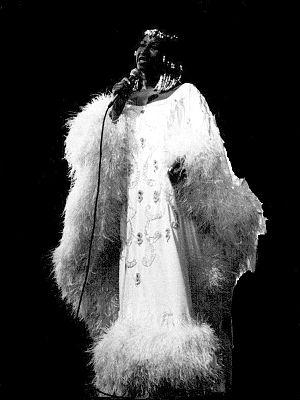
La chanteuse Celia Cruz à Paris (Olympia).
Úrsula Hilaria Celia Caridad de la Santísima Trinidad Cruz Alfonso alias Celia Cruz née le 21 octobre 1925 et morte le 16 juillet 2003 était une chanteuse de musique cubaine et de salsa.